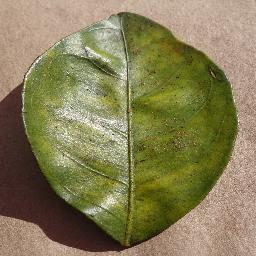
Label: Orange___Haunglongbing_(Citrus_greening)